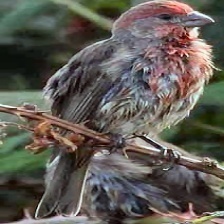
Species: HOUSE FINCH
Scientific name: HAEMORHOUS MEXICANUS
ImageNet parent category: house_finch